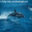
Label: dolphin